Six-banded armadillo

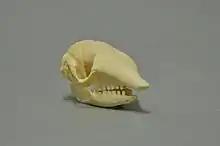
Skull of a six-banded armadillo

The six-banded armadillo is the largest in Euphractinae, which also contains the pichi and hairy armadillos; in fact, it is the third largest armadillo after the giant armadillo and the greater long-nosed armadillo. This armadillo is typically between in head-and-body length, and weighs . The carapace is pale yellow to reddish brown (though not a dark shade of brown or black), marked by scales of equal length, and scantily covered by buff to white bristle-like hairs – unlike the hairy armadillos, that are covered by dense hairs. The shell narrows to 70 to 80 percent of its original width towards the top of the head, which is covered by plates arranged in a definite pattern. The forefeet have five distinct toes, each with moderately developed claws, of which the third is the longest.